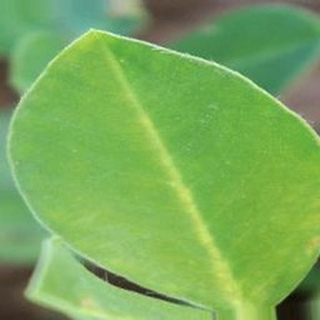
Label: healthy_groundnut